Church of São Salvador (Trofa)

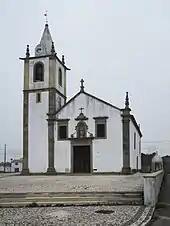
A view of the parochial church of São Salvador

In 1499, King D. Afonso V made Gomes Martins de Lemos the 1st Lord of Trofa. In 1522, his grandson Duarte de Lemos, 3rd Lord of Trofa, ordered the construction of a funerary chapel in the parish of Trofa.